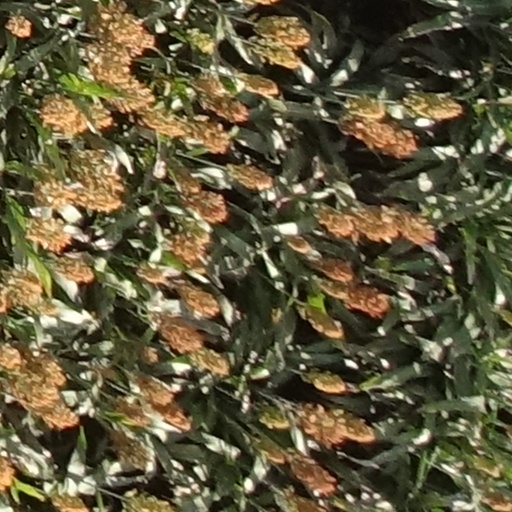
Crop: sorghum